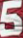
Number: 5